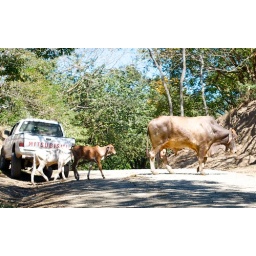
A bull and calves cross a dirt road in Costa Rica.